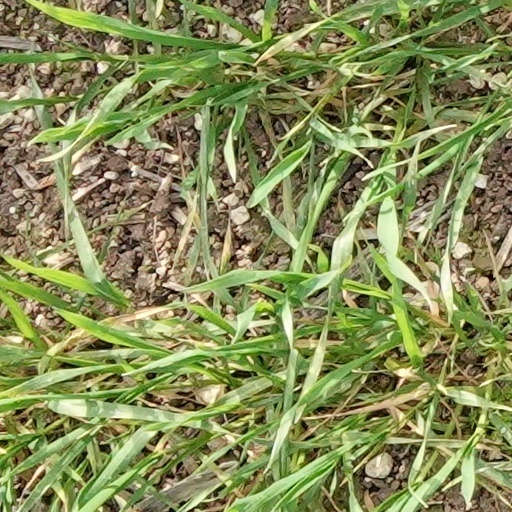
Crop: wheat